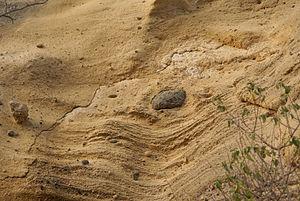
Détail de la falaise de palagonite de la plage de Moya à Mayotte (Petite-Terre) montrant la superposition des couches de retombées et les inclusions de blocs de basalte et de corail
La palagonite est un mélange de minéraux produits par l'altération, en interaction avec l'eau, de matériaux volcaniques vitreux de nature basaltique. La couleur, généralement jaunâtre à brunâtre, peut varier du vert au gris. Des argiles et des zéolites sont les principaux composants de la palagonite.